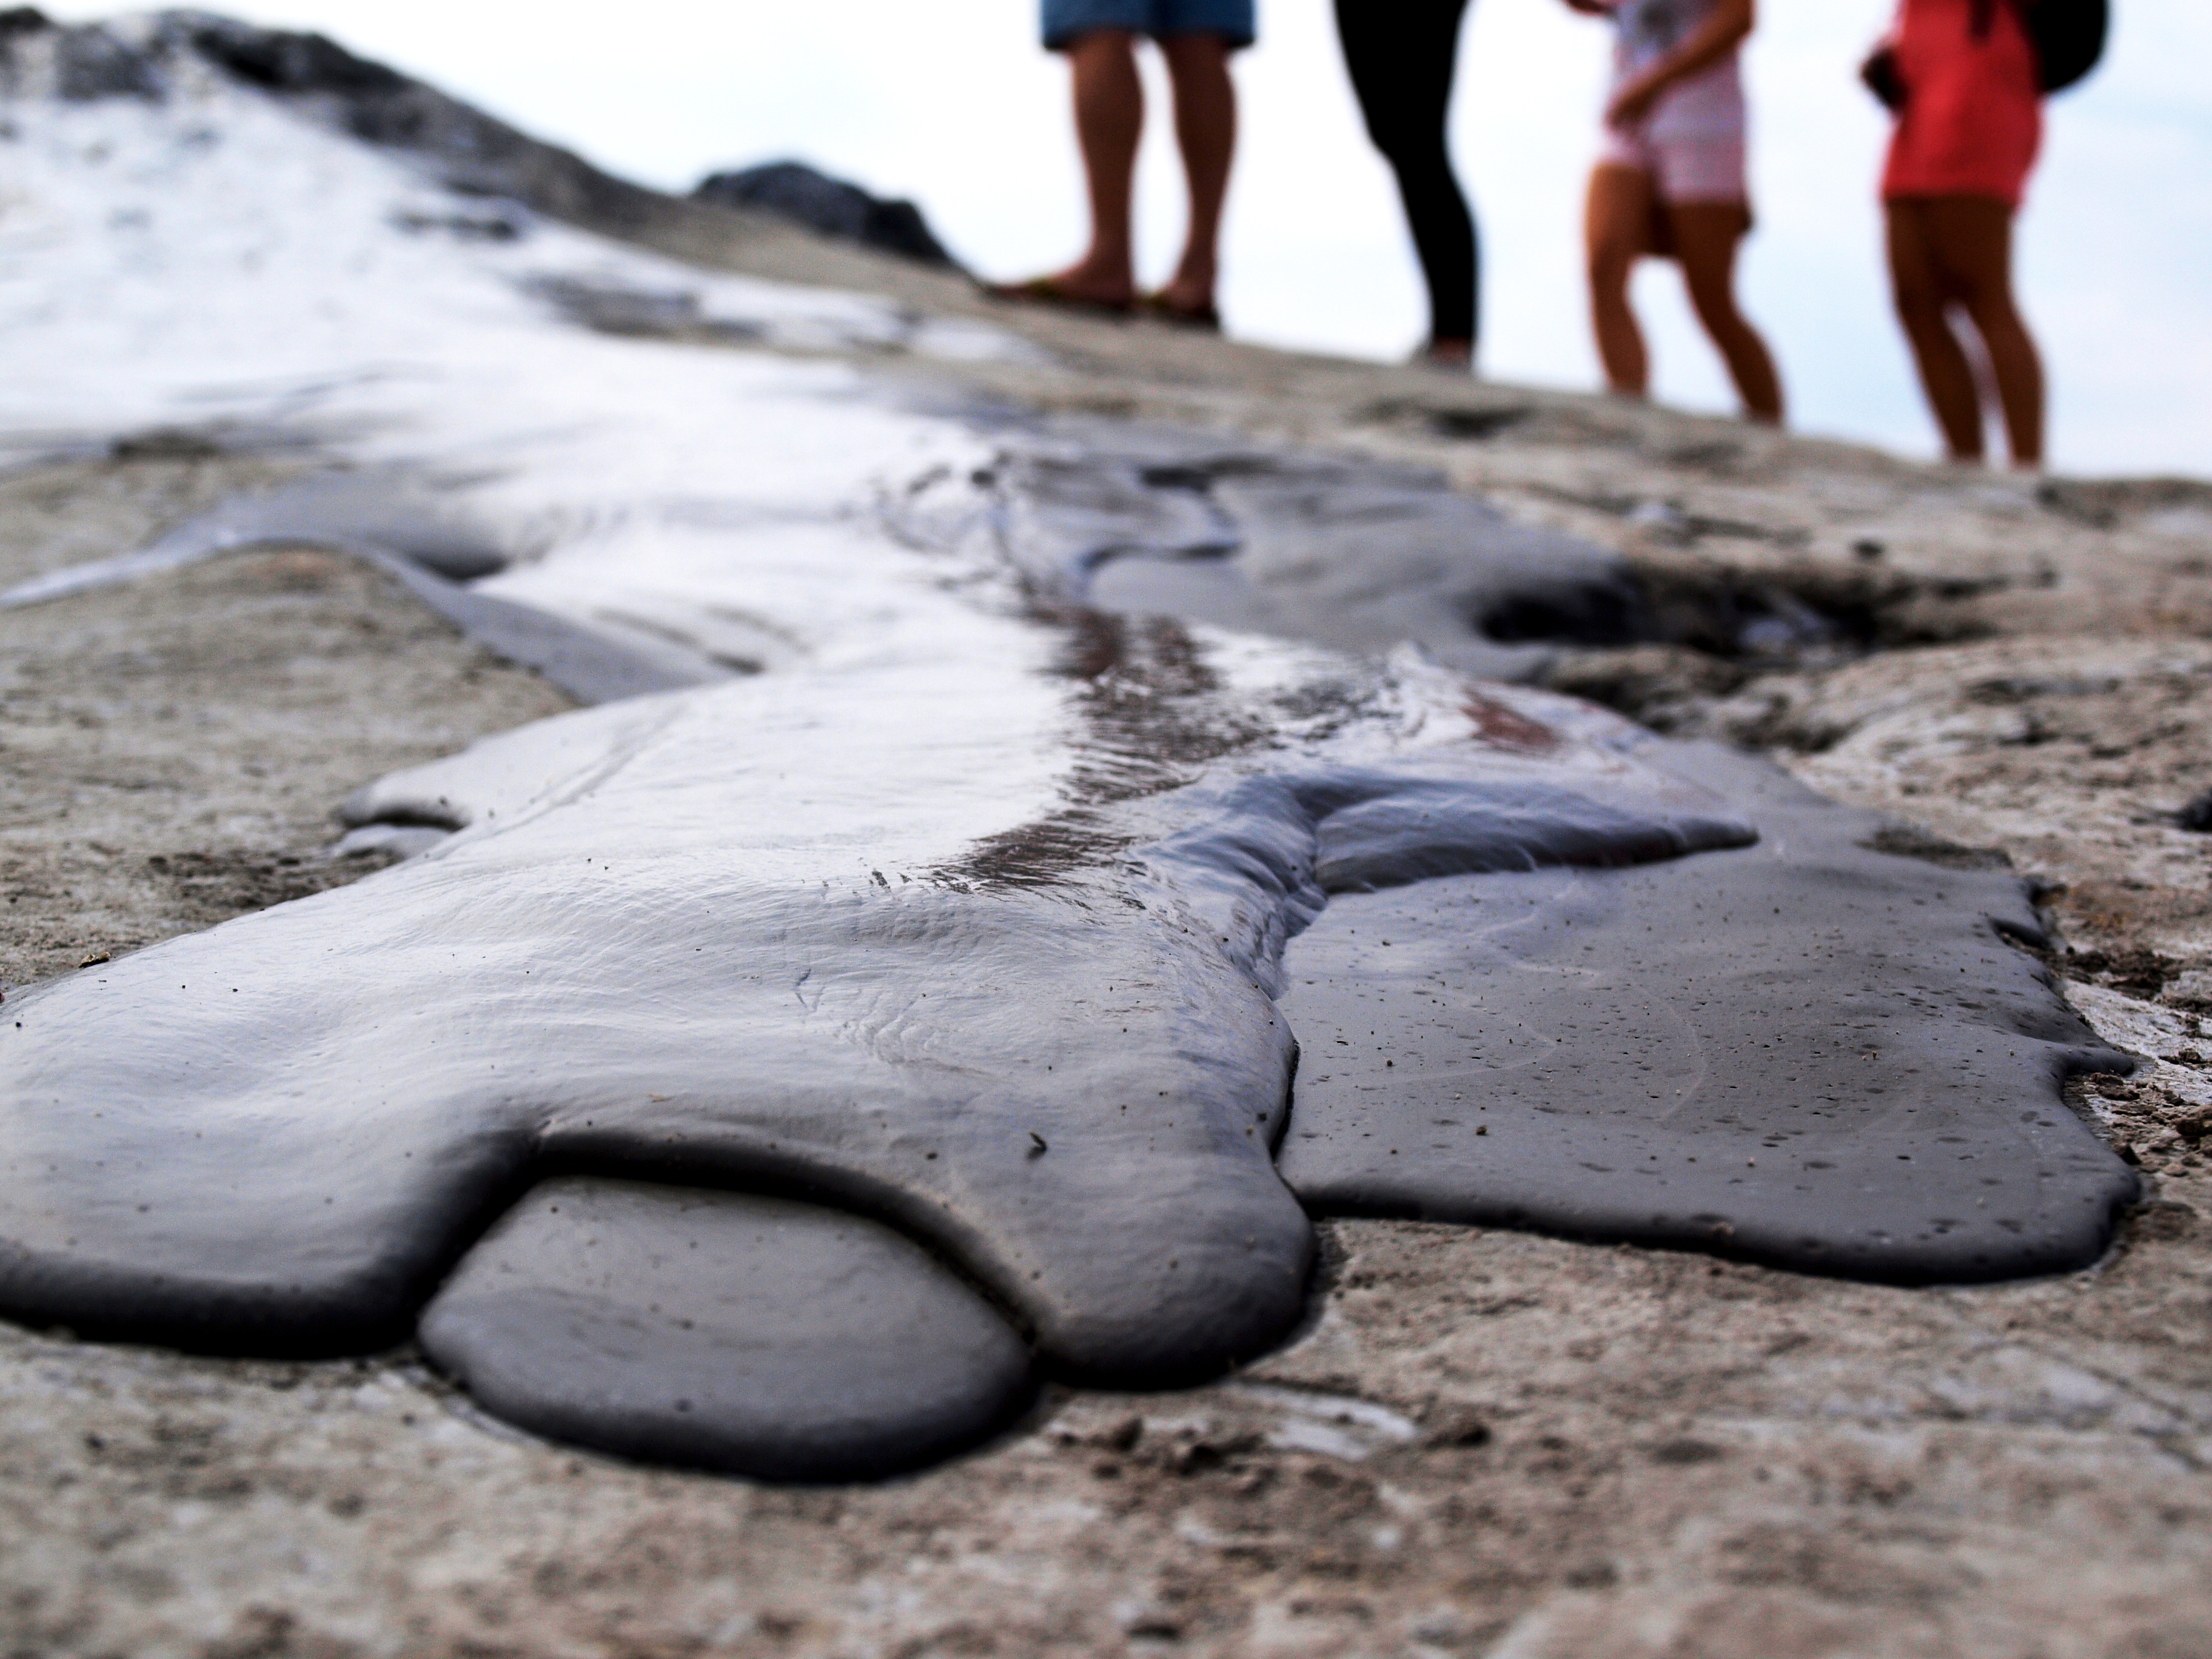
sea, coast, nature, sand, rock, wood, wave, mud, volcano, material, art, geology, romania, muddy, eruption, mud volcano